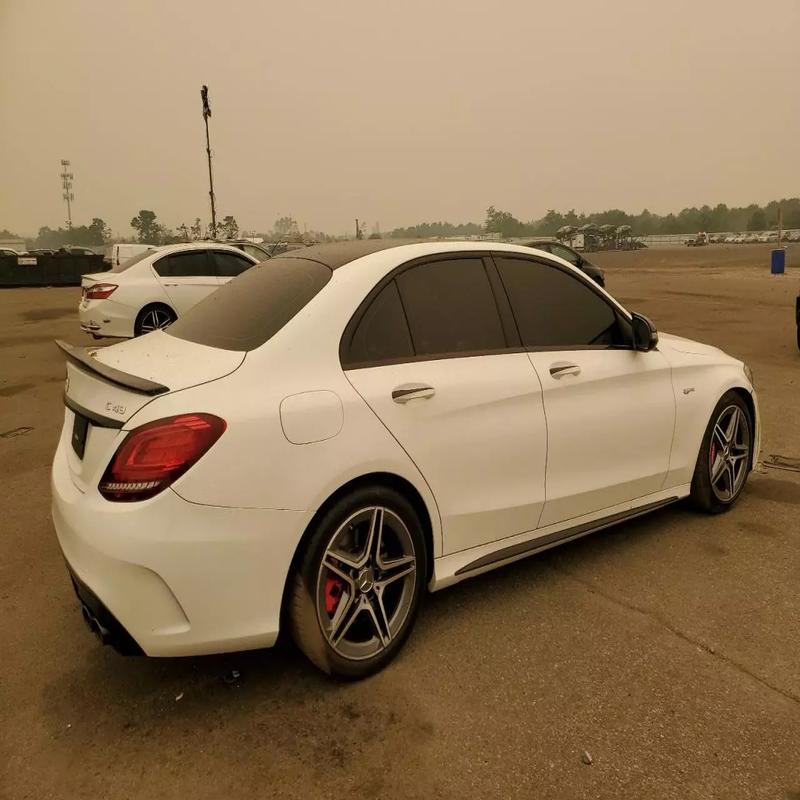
Aucun dommage détecté.
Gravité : aucun